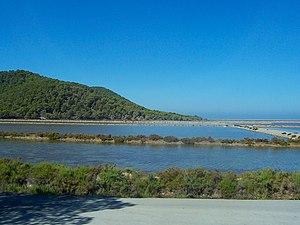
Cet article présente la liste des espaces naturels protégés des îles Baléares selon la loi 5/2005 pour la conservation des espaces naturels.
Cet article recense les zones humides de l'Espagne concernées par la convention de Ramsar.
Le parc naturel de Ses Salines d'Ibiza et de Formentera est un espace naturel protégé des Îles Baléares en Espagne. Il comporte une partie terrestre sur les deux îles et une partie marine. Il est protégé par la loi 17/2001 du 19 décembre 2001 du Parlement des Îles Baléares.